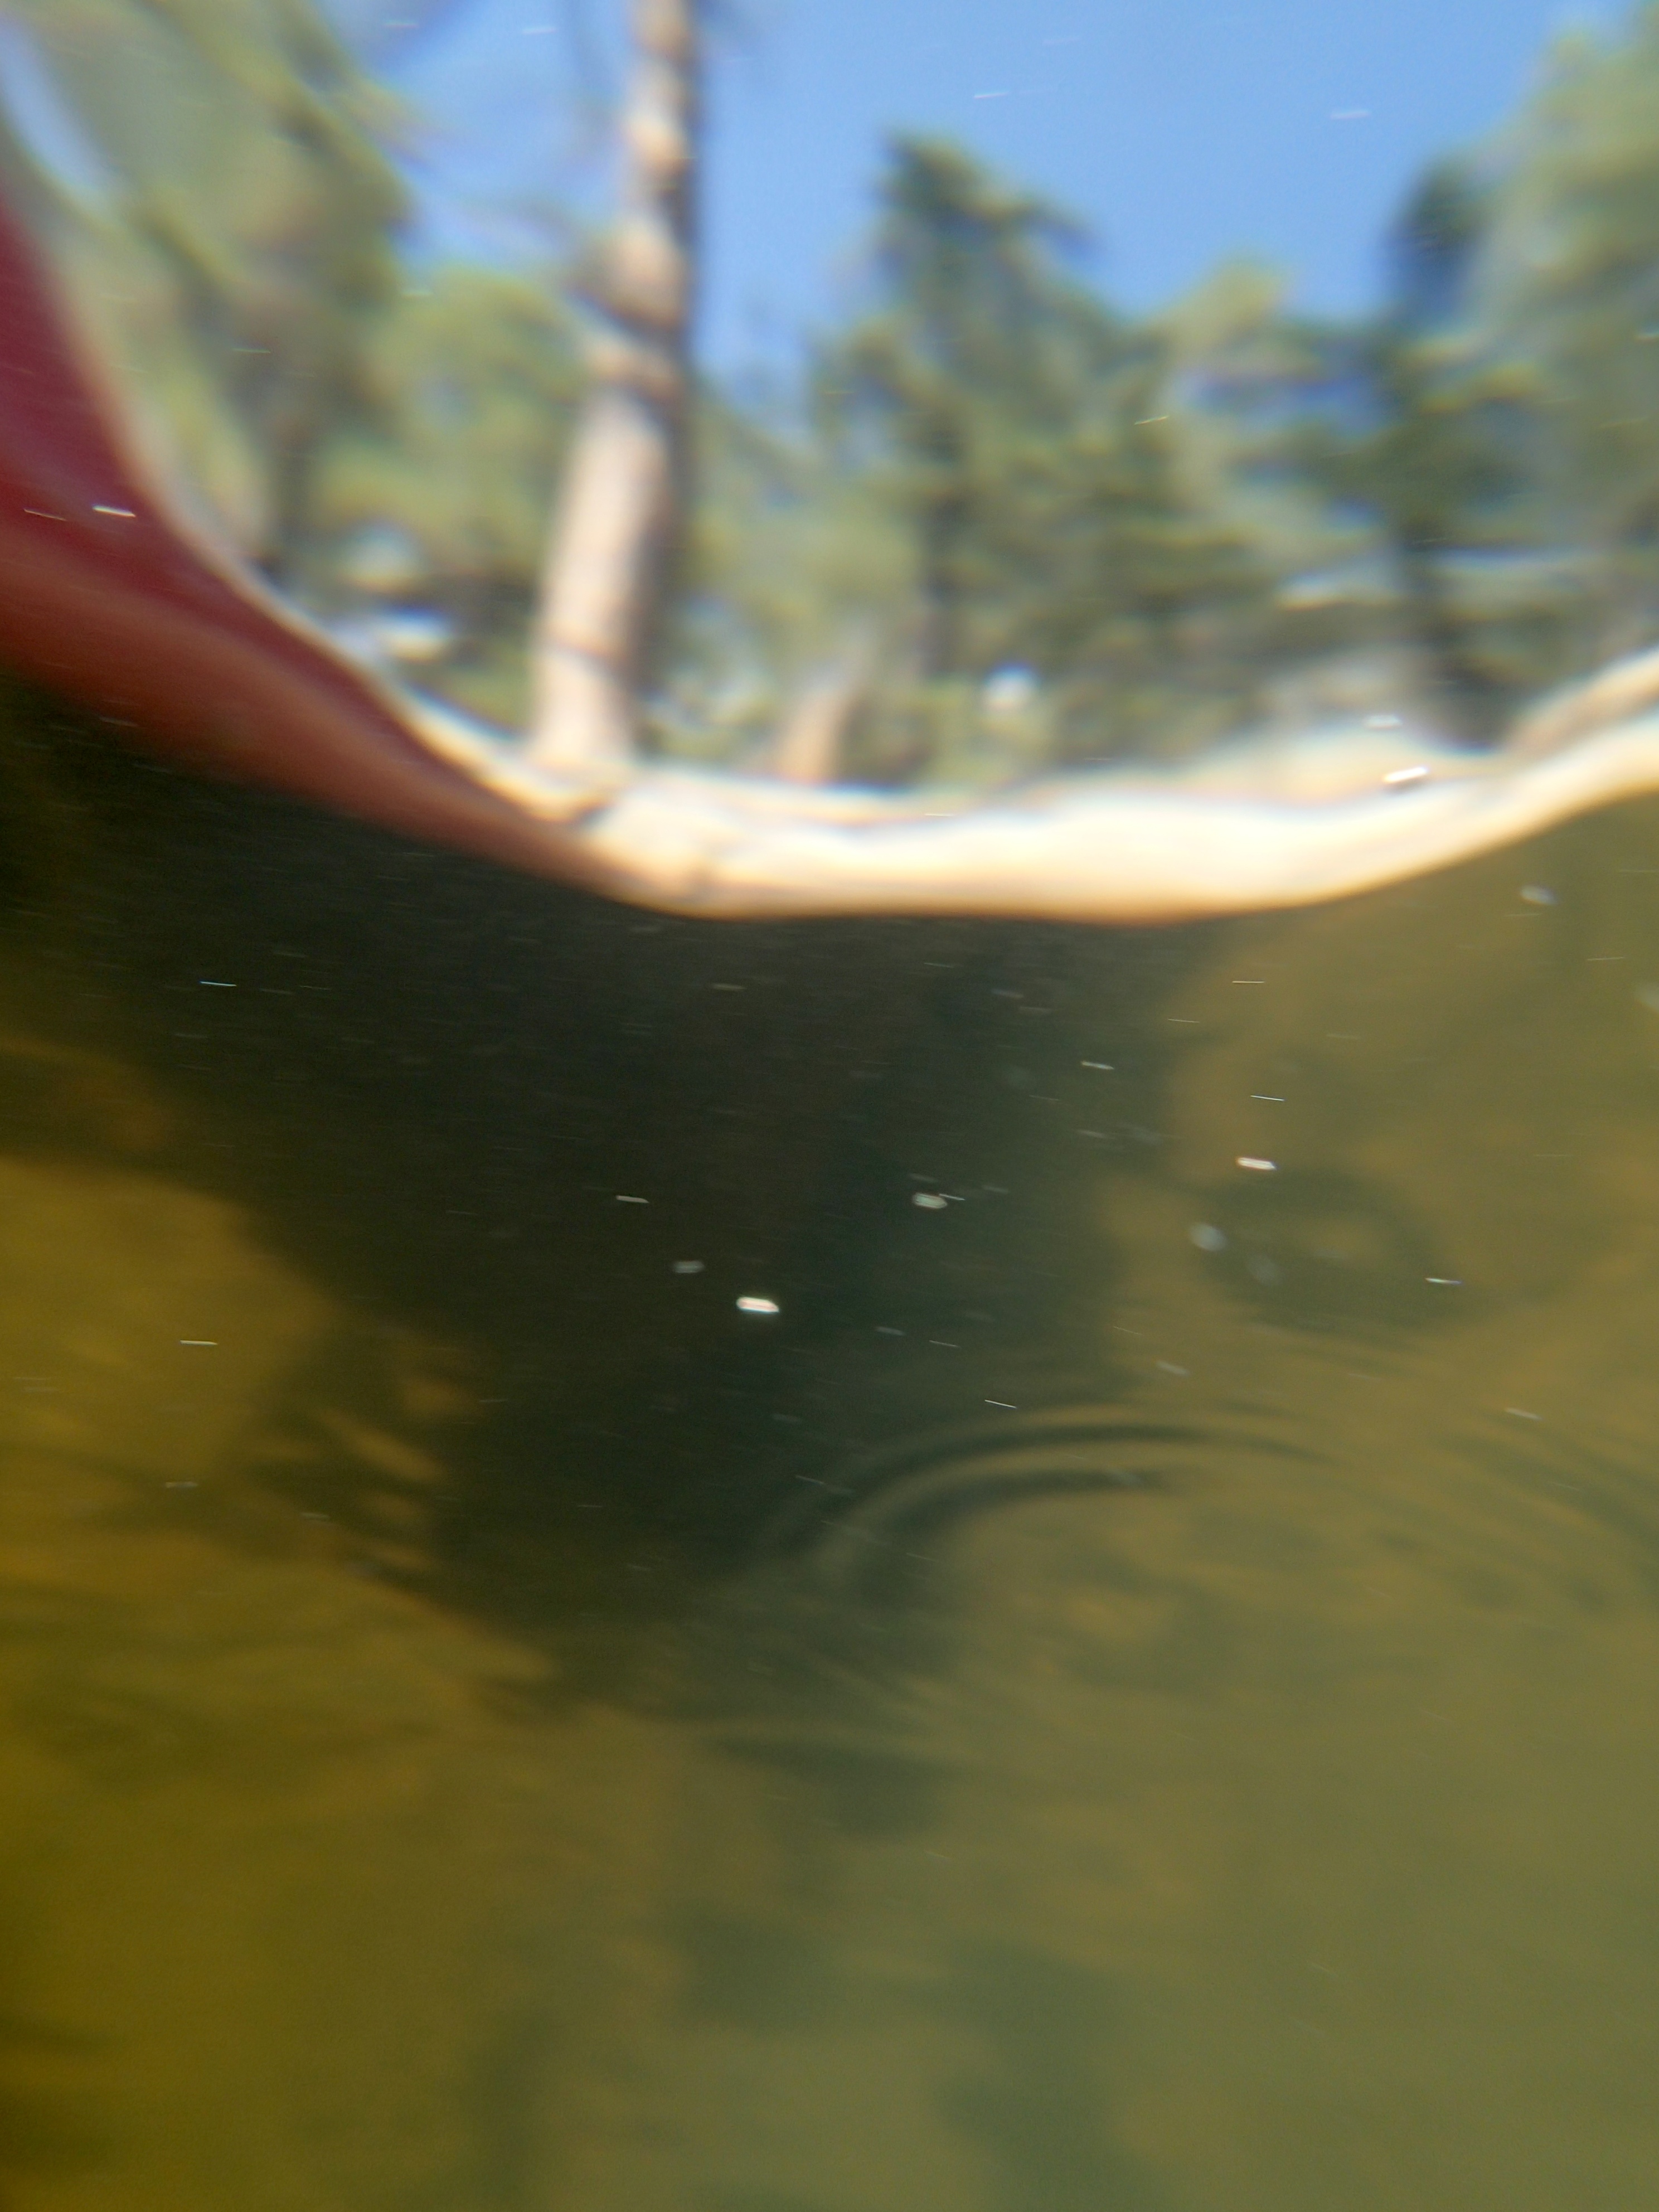
tree, water, nature, branch, plant, sunlight, morning, leaf, flower, green, reflection, autumn, kayak, woody plant